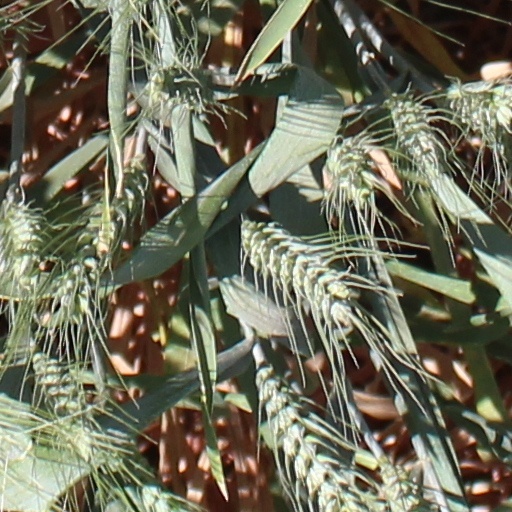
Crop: wheat